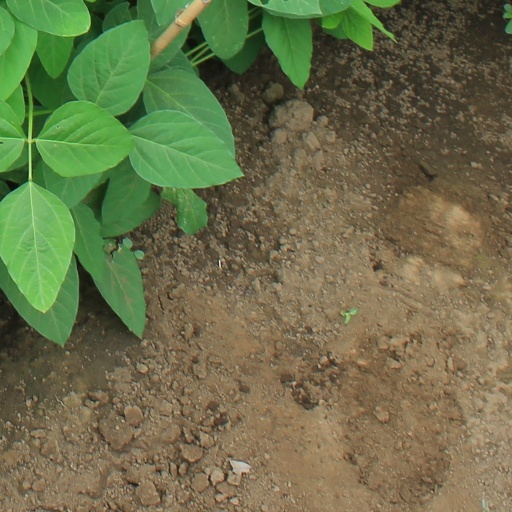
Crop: soybean